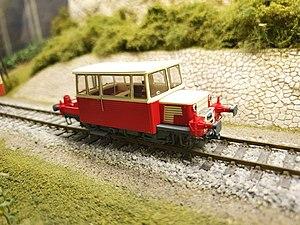
DU65 REE
La DU 65 est un engin moteur de la SNCF spécialement aménagé pour le transport du personnel et du matériel.